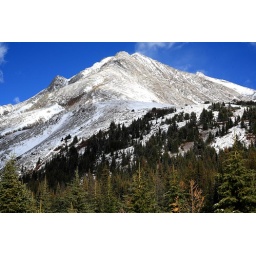
You can't beat the majesty of the mountain sculpted rock against a rich blue Alberta sky.